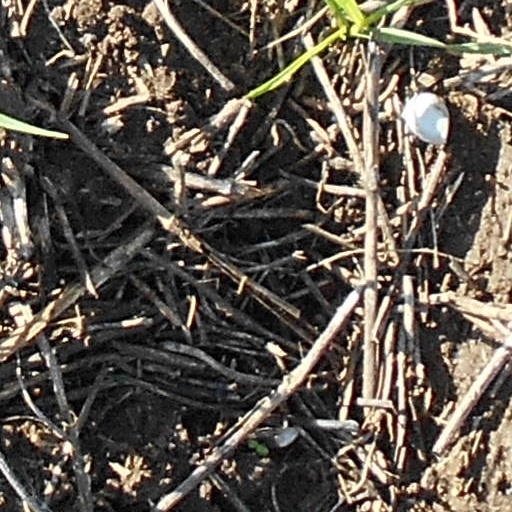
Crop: wheat